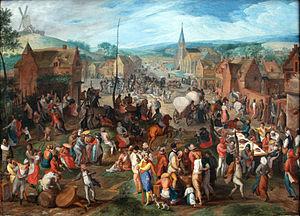
Gillis Mostaert, né à Hulst le 27 juin 1528 et mort à Anvers le 28 décembre 1598, est un peintre flamand contemporain de Pieter Brueghel l'Ancien. Artiste polyvalent, il excelle aussi bien dans la peinture de paysage que dans celle de genre et d'histoire. Il a collaboré régulièrement avec les principaux artistes d'Anvers. Il est connu en particulier pour ses paysages d'hiver, ses scènes d’incendies et ses représentations de marchés et de kermesses. Ses œuvres sont parmi les plus recherchées de son temps.